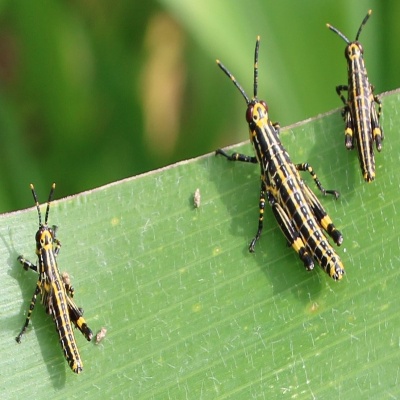
Crop: Maize
Condition: grasshoper